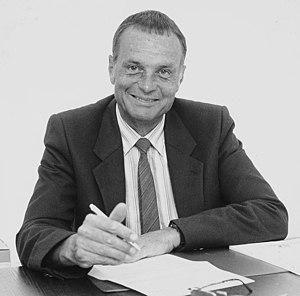
Walter Biel, né le 20 juillet 1933 à Pfaffenhoffen, est une personnalité politique suisse, membre de l'Alliance des Indépendants.